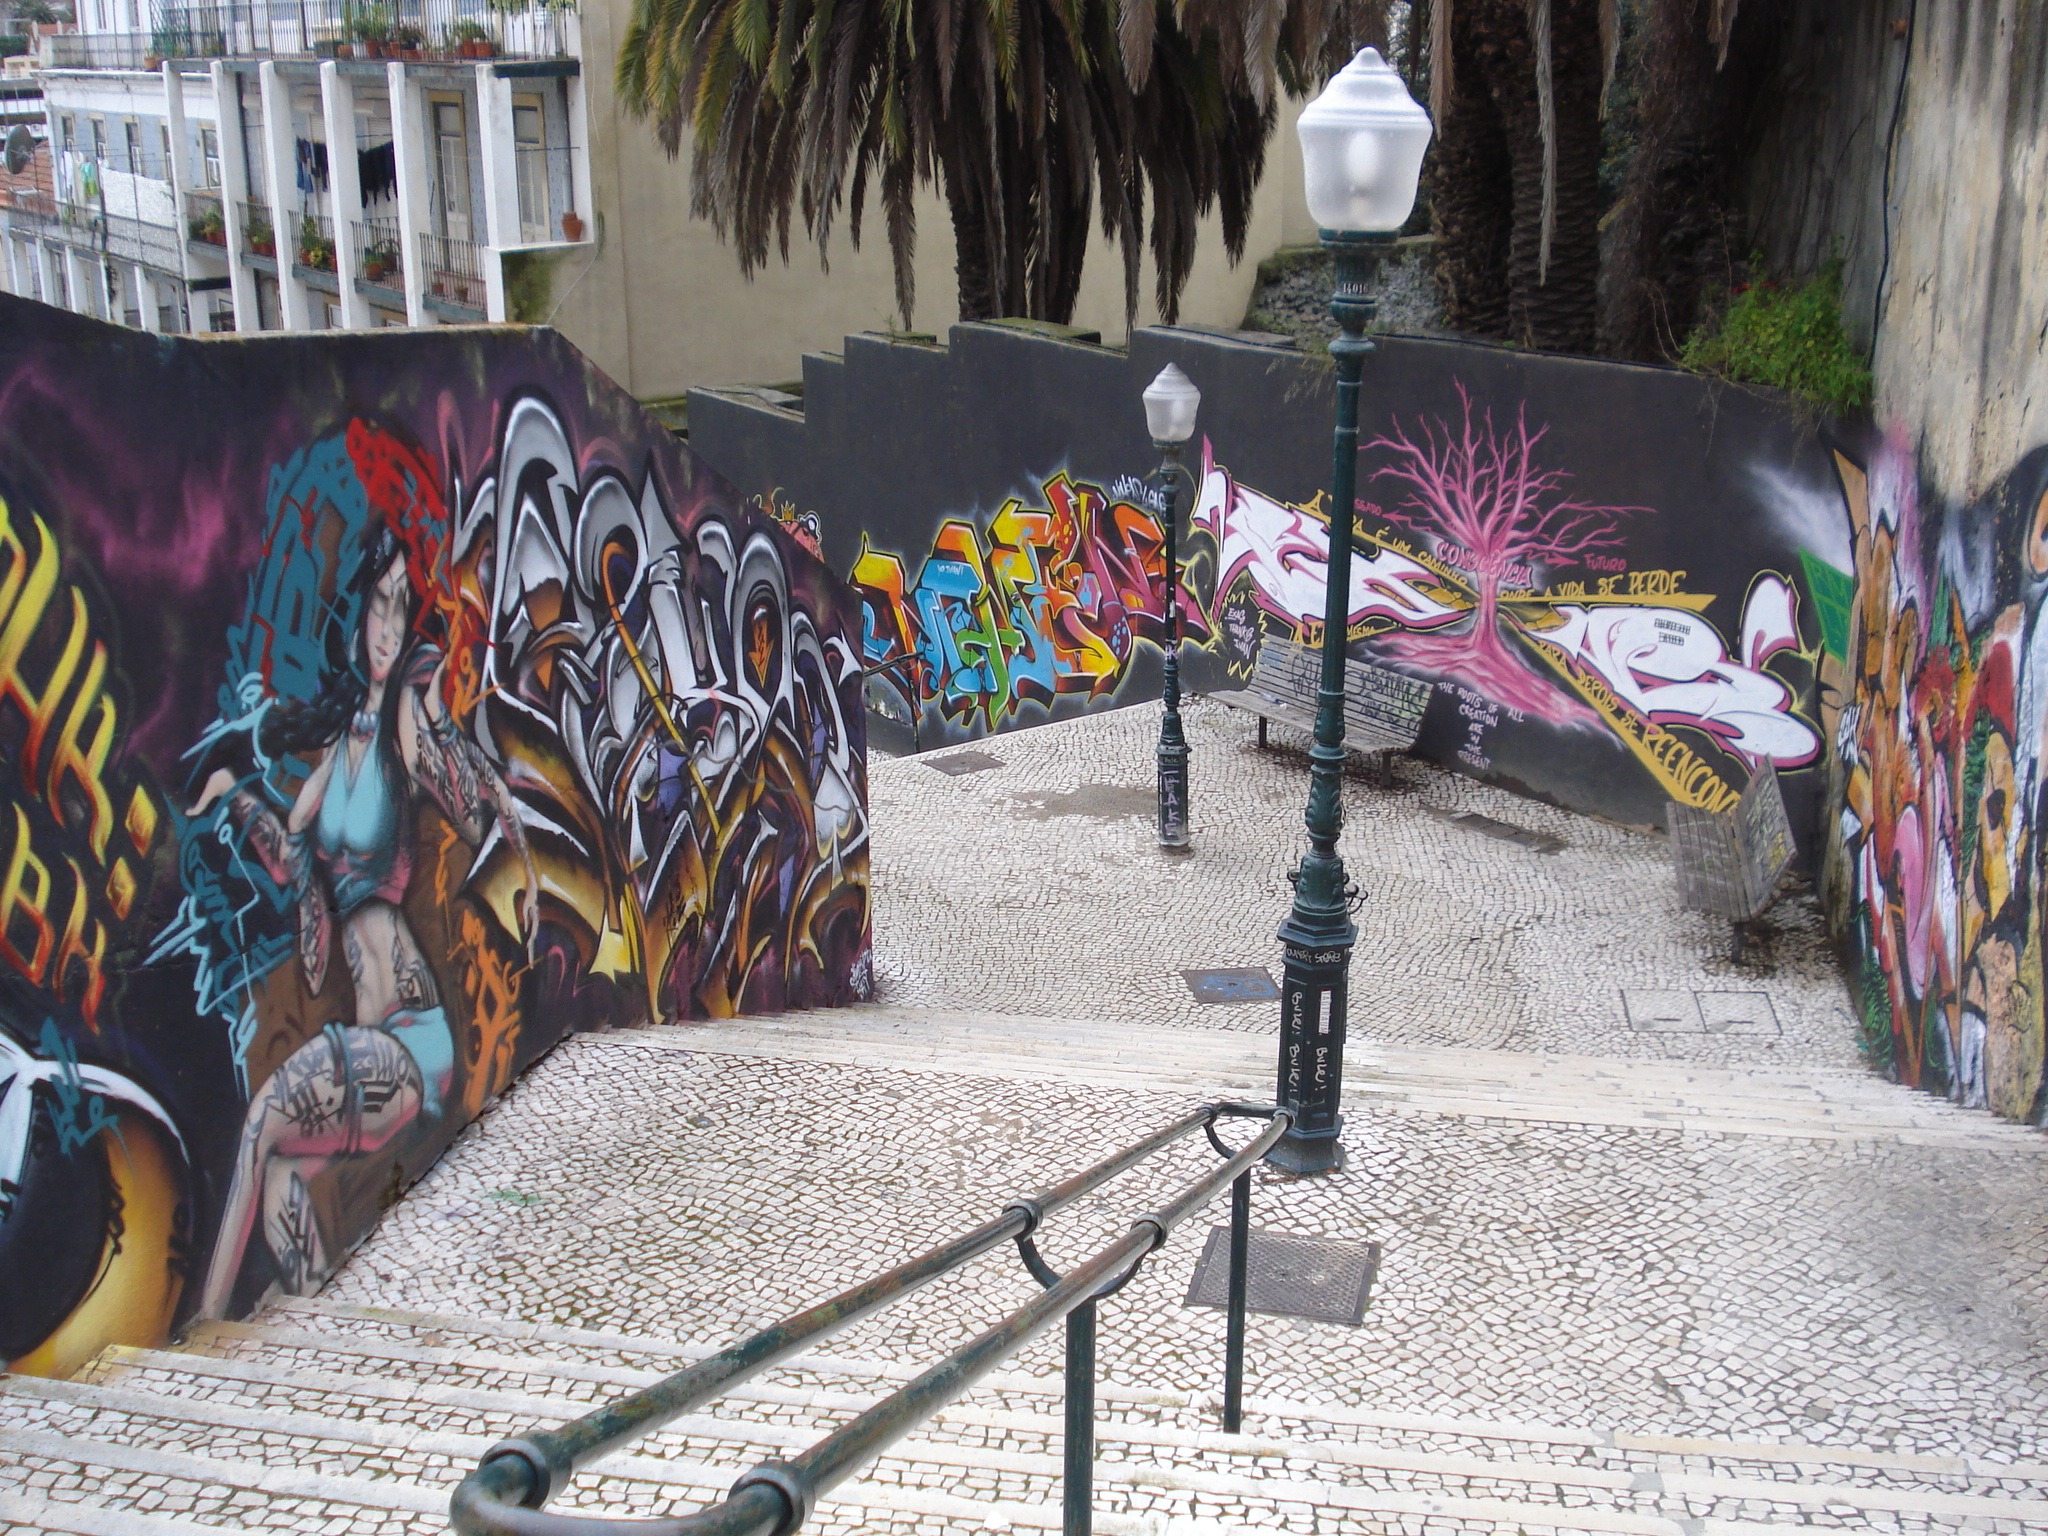
road, street, city, urban, graffiti, street art, art, colors, stairs, mural